Libby Lyons

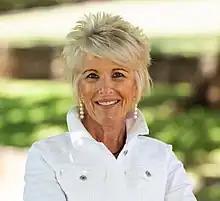
Lyons in 2023

Libby Lyons is an Australian former public servant who served as the director of the Australian Government's Workplace Gender Equality Agency. She was appointed director in October 2015 and completed her term in April 2021. As director, Lyons played a key role in promoting and improving gender equality in Australian workplaces. She has also been a member of and chaired many boards in several sectors.